Großer Gleichberg

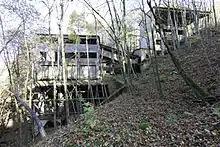
Brecherwerk Römhilder Steinbruch

Basalt used to be mined in two quarries on the Großer Gleichberg: the Gleichamberg Quarry ("Gleichamberger Steinbruch") and the Römhild Quarry ("Römhilder Steinbruch"). The Römhild Quarry was operated from 1901 to 1968 and the ruins of its stonebreaking yard are still visible (as at: 2013). The Gleichamberg Quarry operated from 1897 to 1981 and employed up to 140 workers (in 1927). There is also a cableway with which basalt was transported in coal drams to the basalt works at the station in Römhild and to Gleichamberg. In the forest settlement ("Waldhaussiedlung"), on the saddle between the two Gleichberge, there is a "corner station" ("Winkelstation") where the Römhild Cableway ("Römhilder Seilbahn") changed direction. It was also a sawmill.